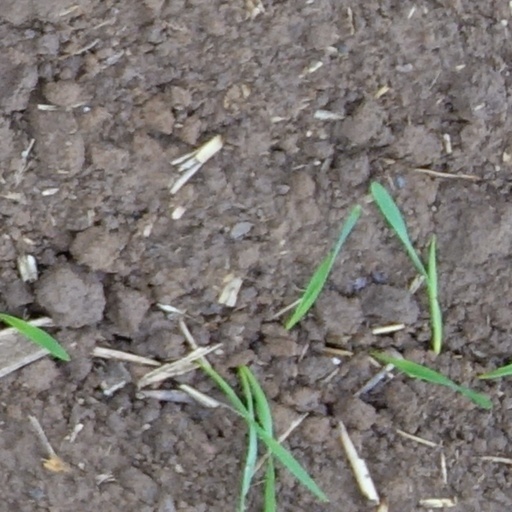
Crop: wheat